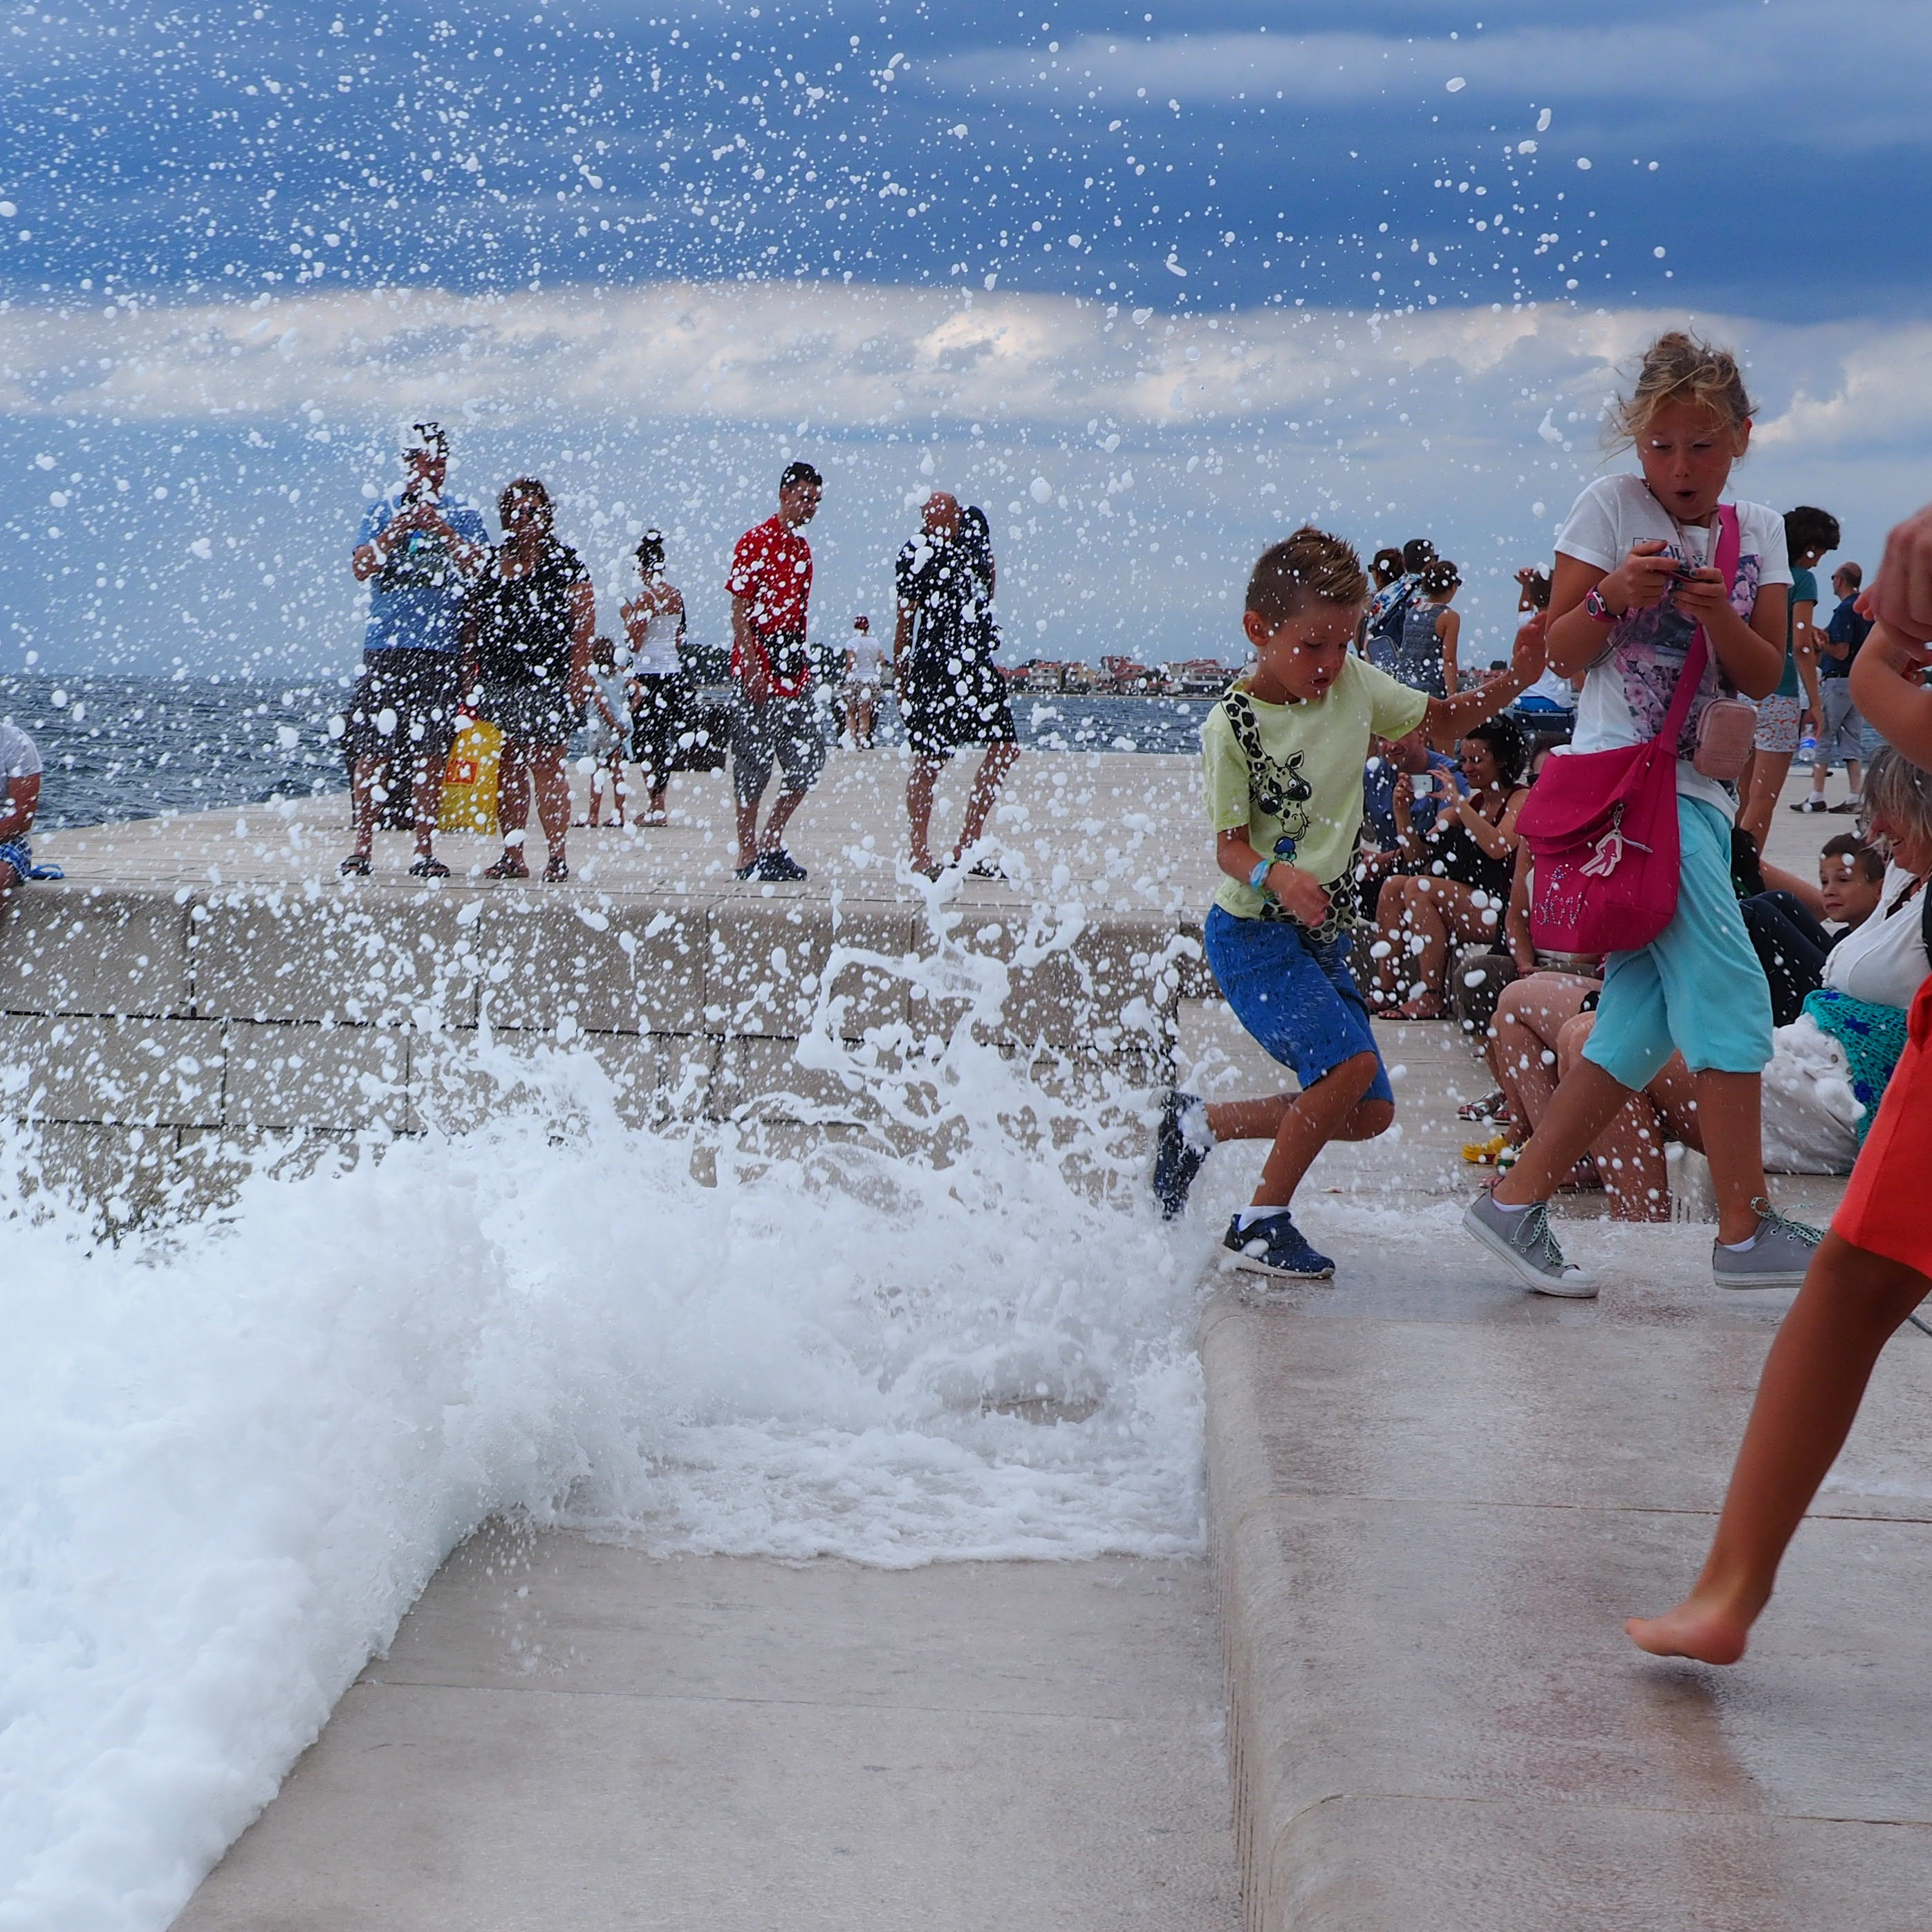
sea, water, snow, winter, summer, mediterranean, spray, weather, holiday, port, season, children, croatia, children playing, adriatic sea, summer holiday